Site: brandenburg
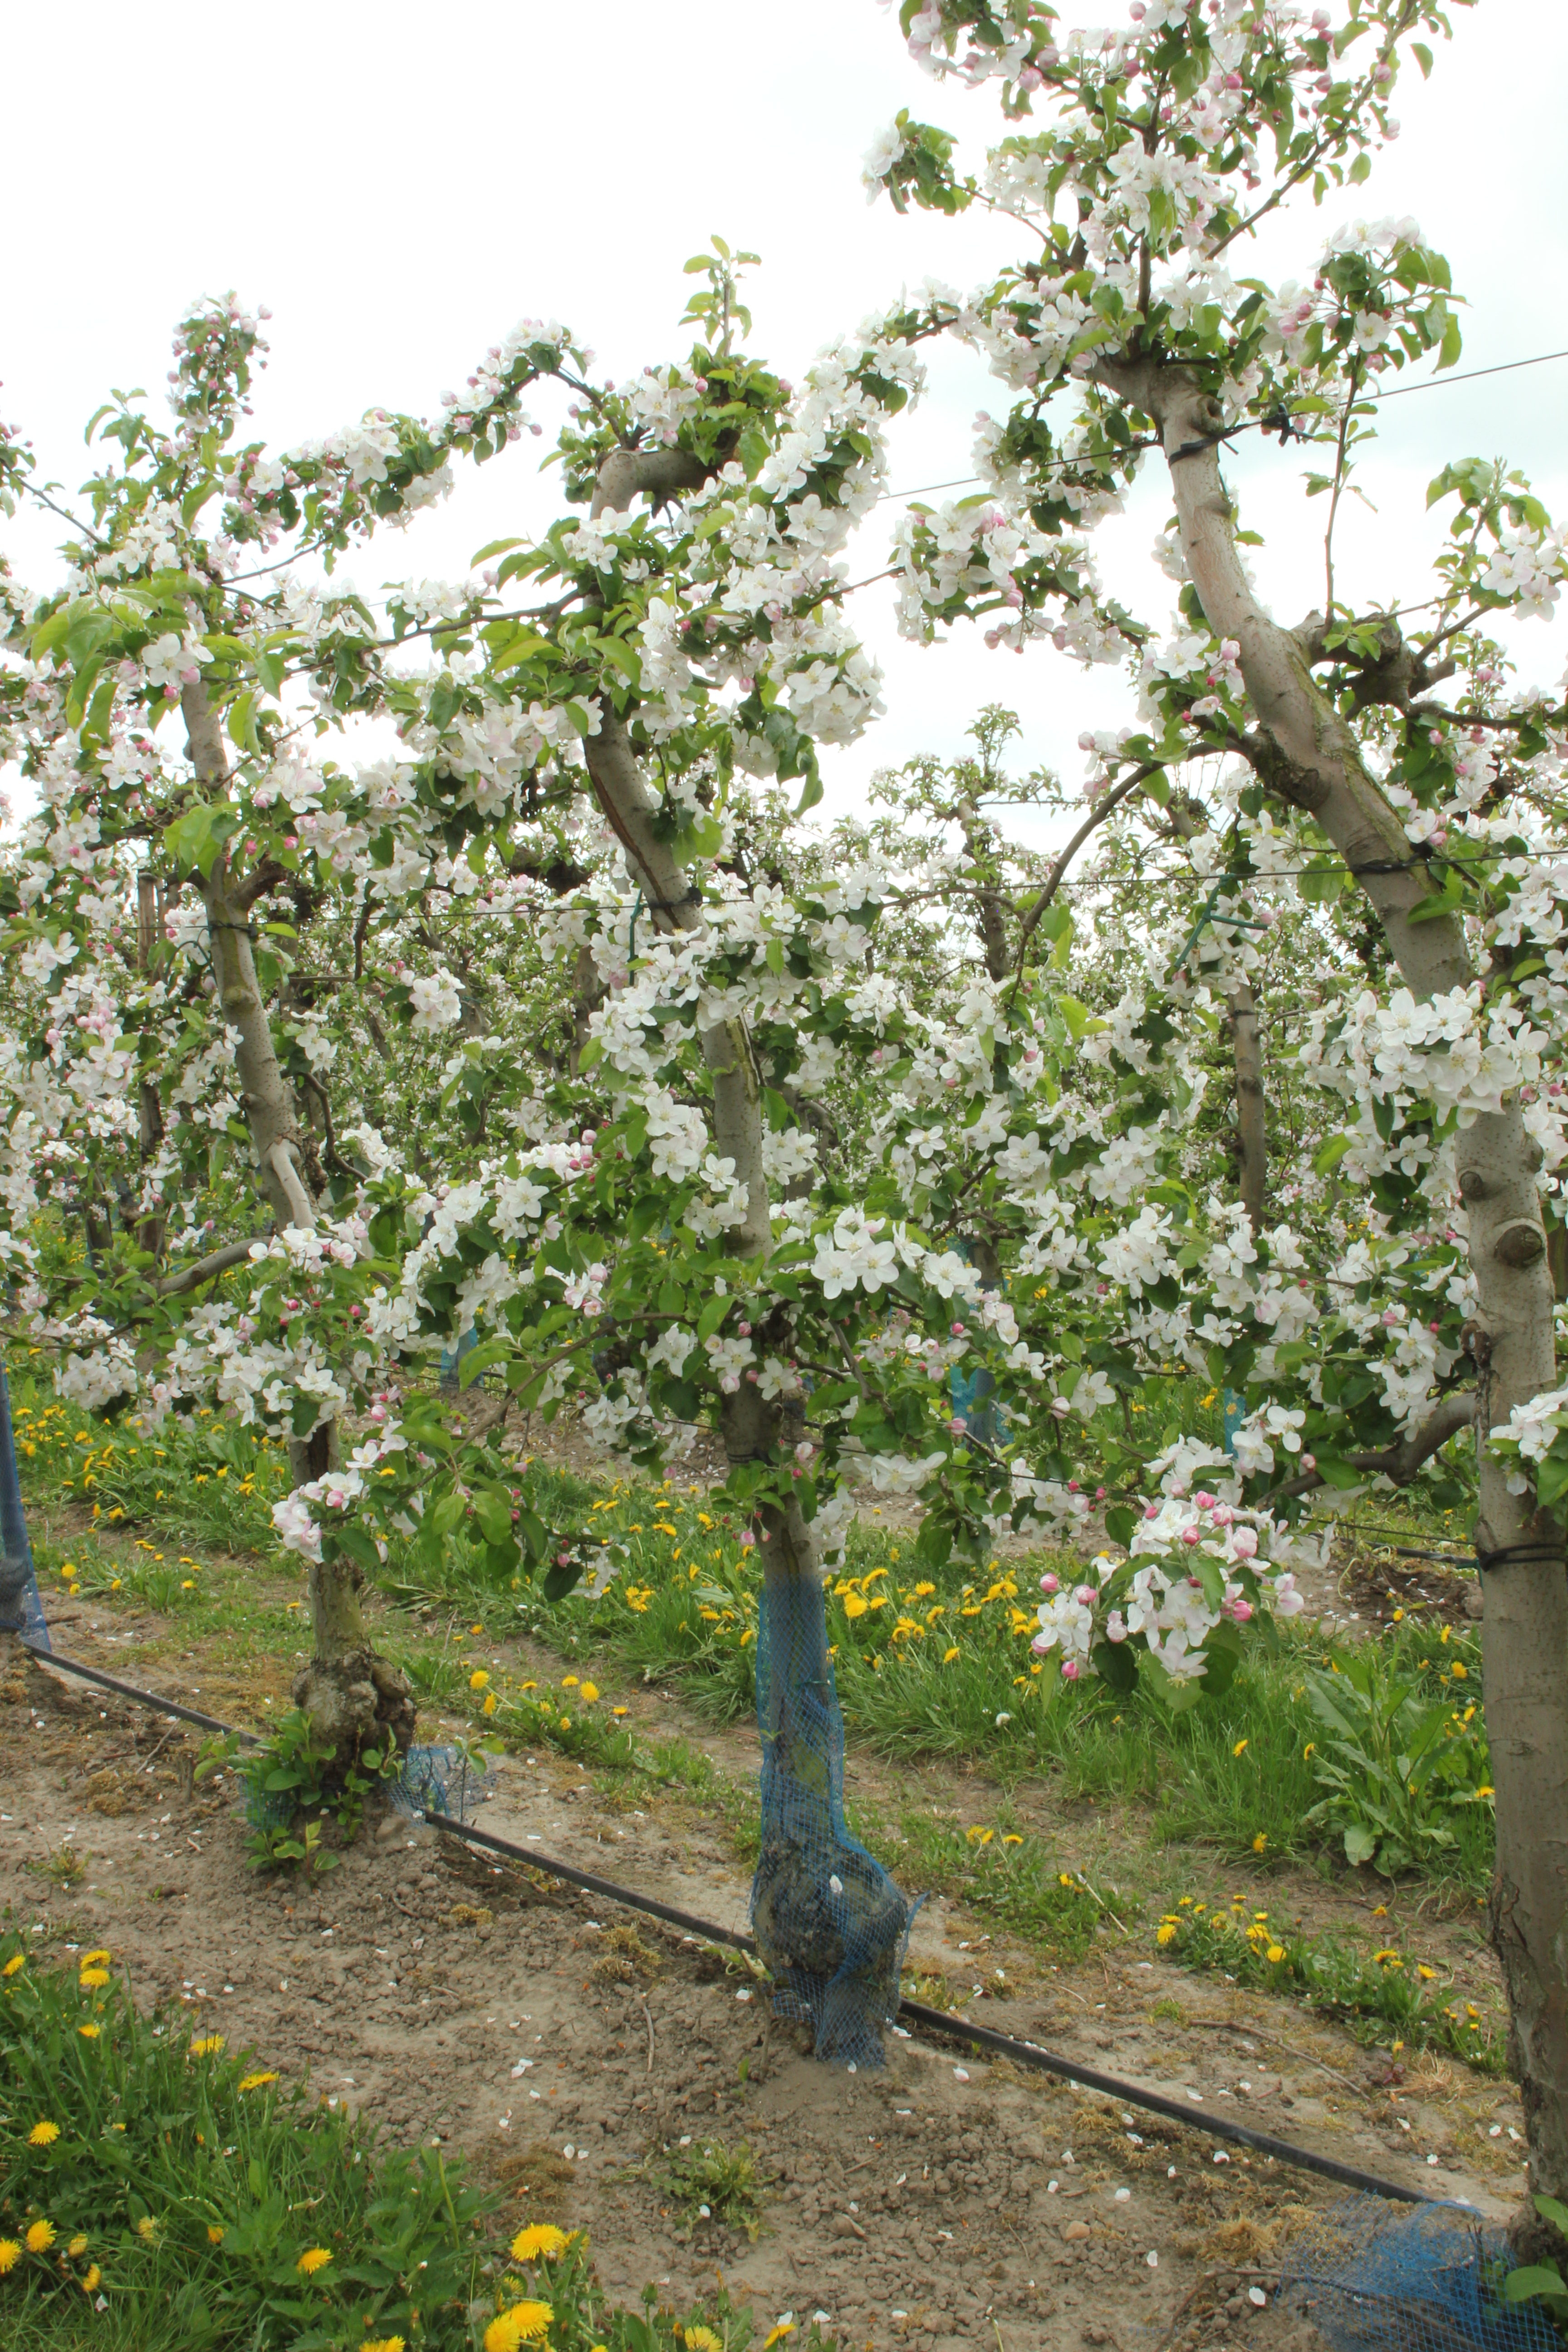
Growth stage (BBCH 65): Flowering